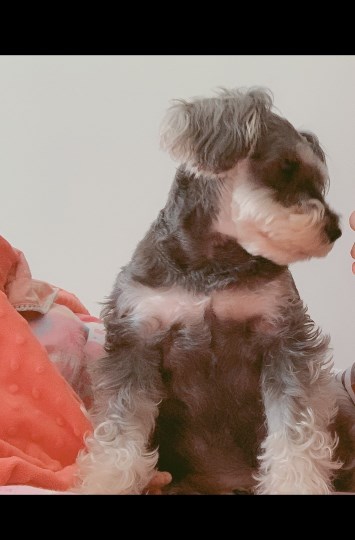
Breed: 2342-n000102-miniature_schnauzer